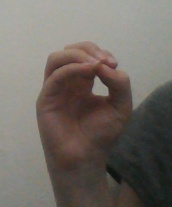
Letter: ha